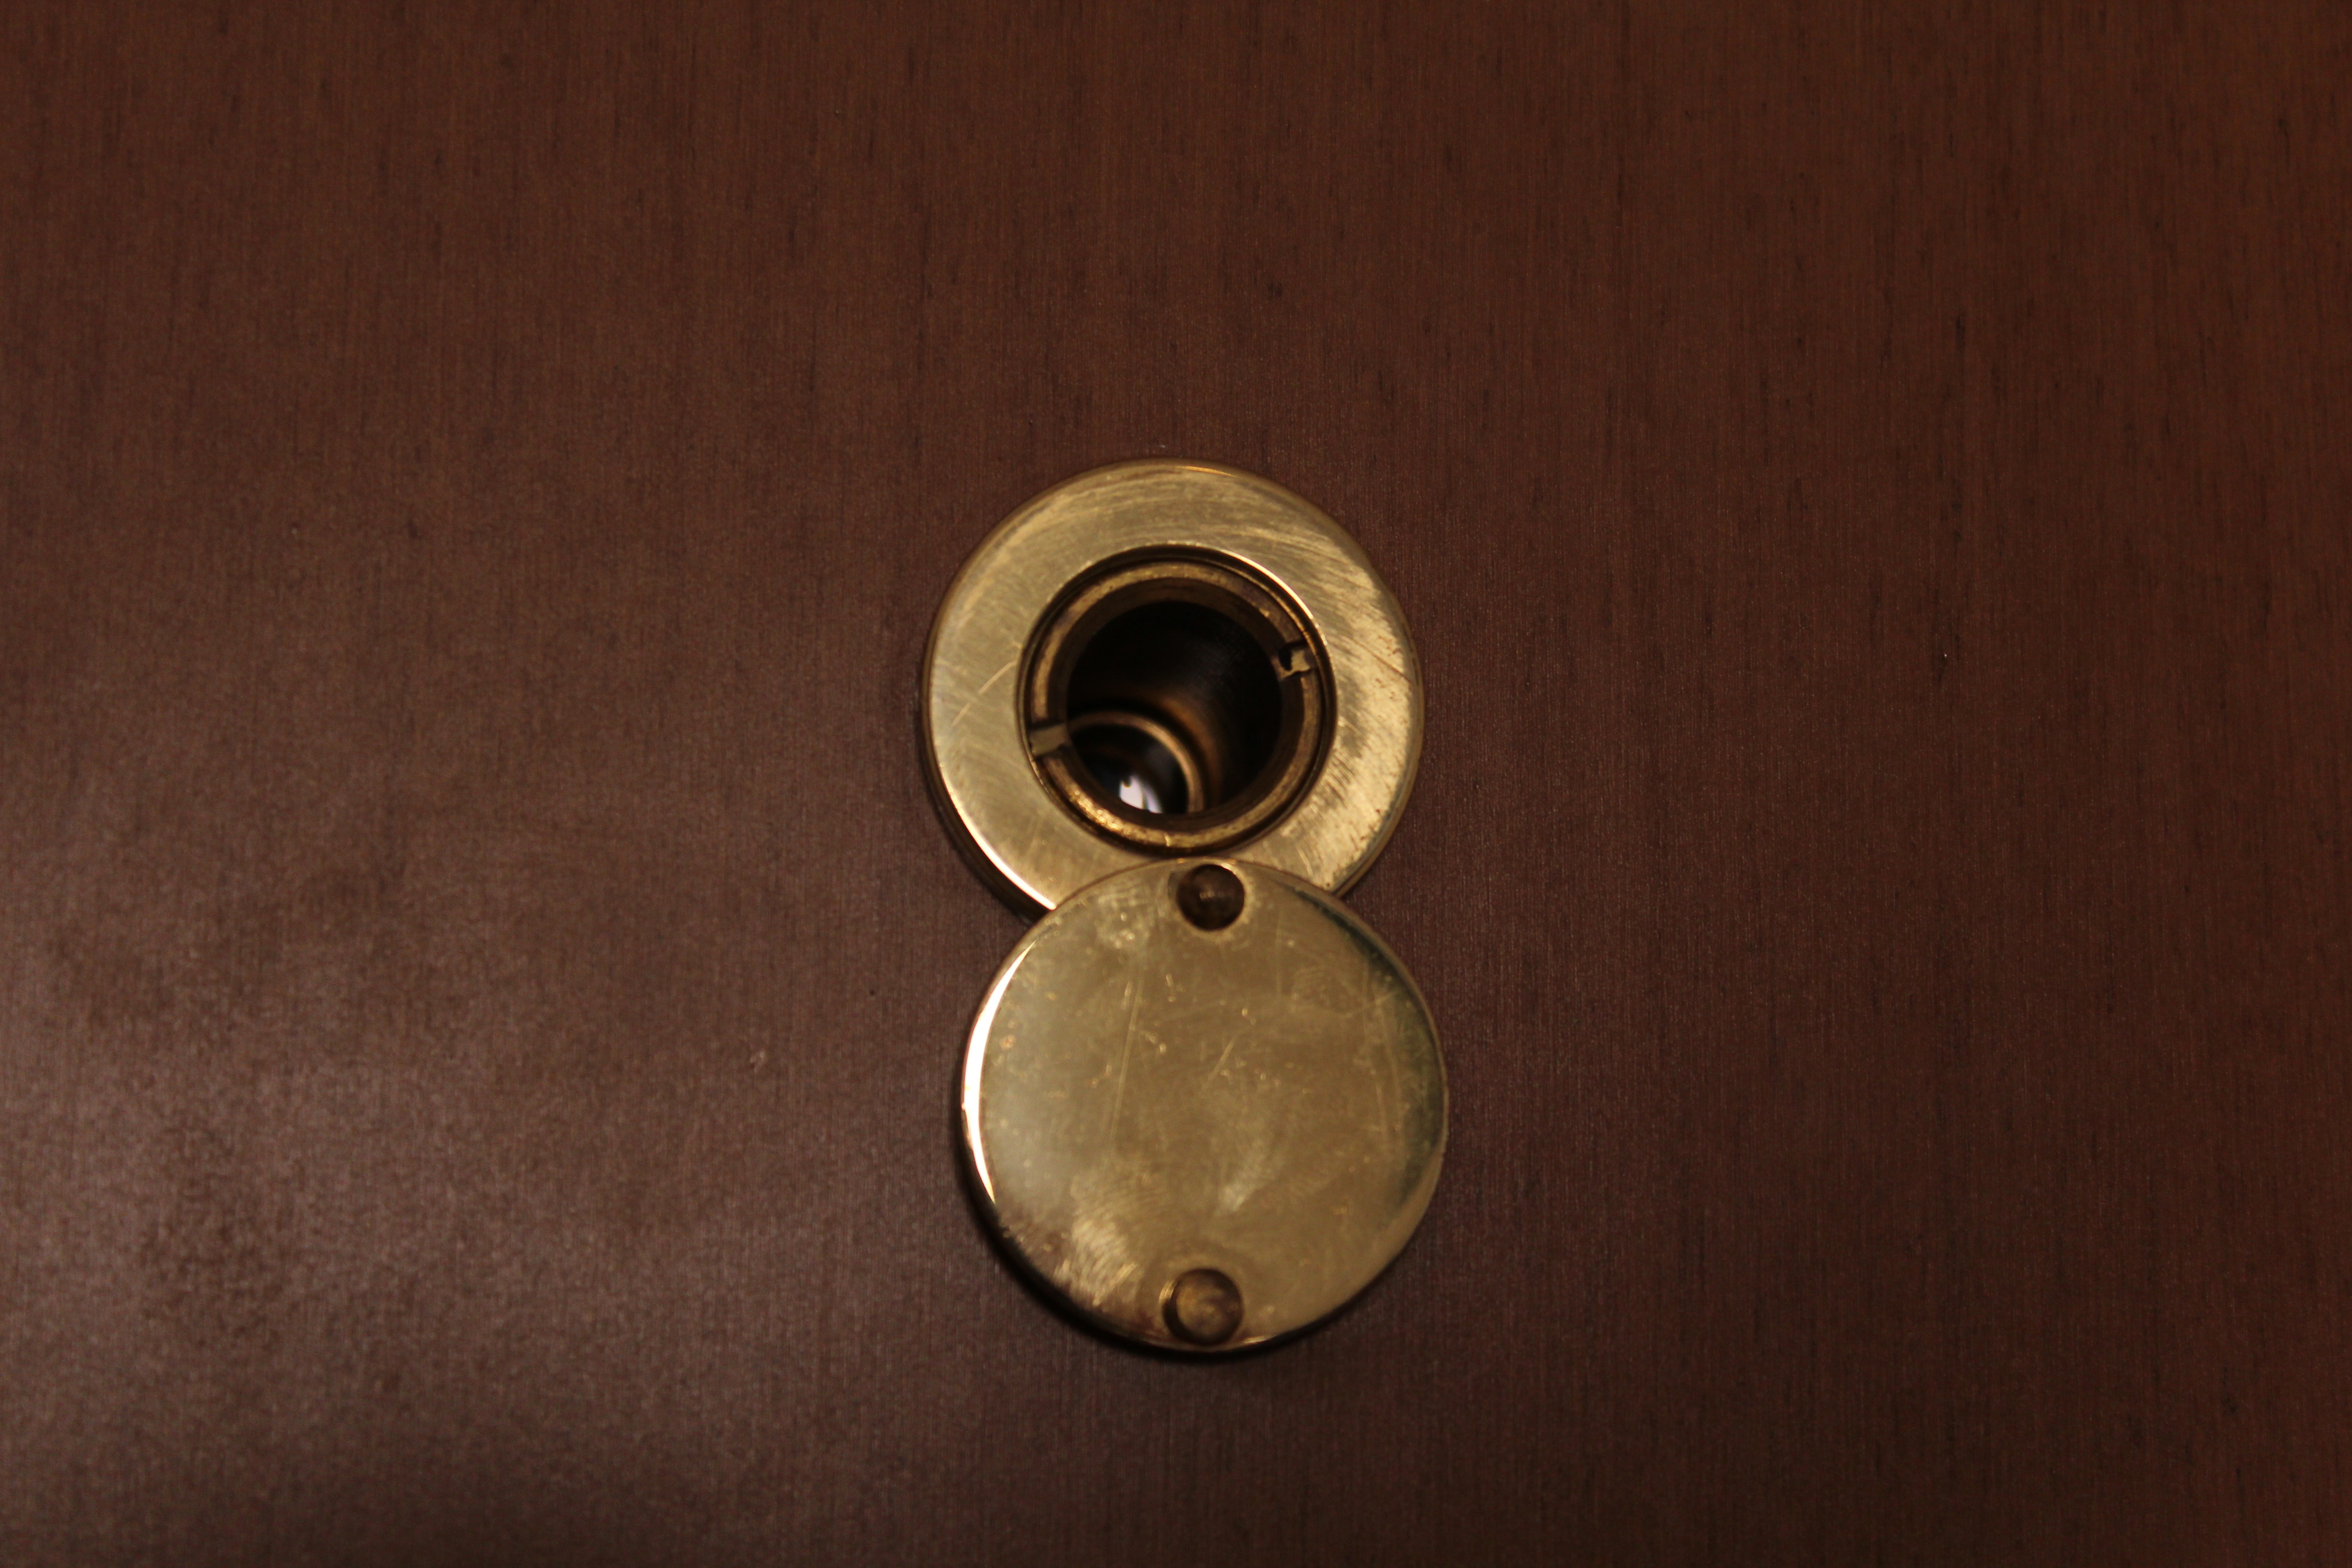
wood, number, metal, door, brass, safety, look, peephole, security door